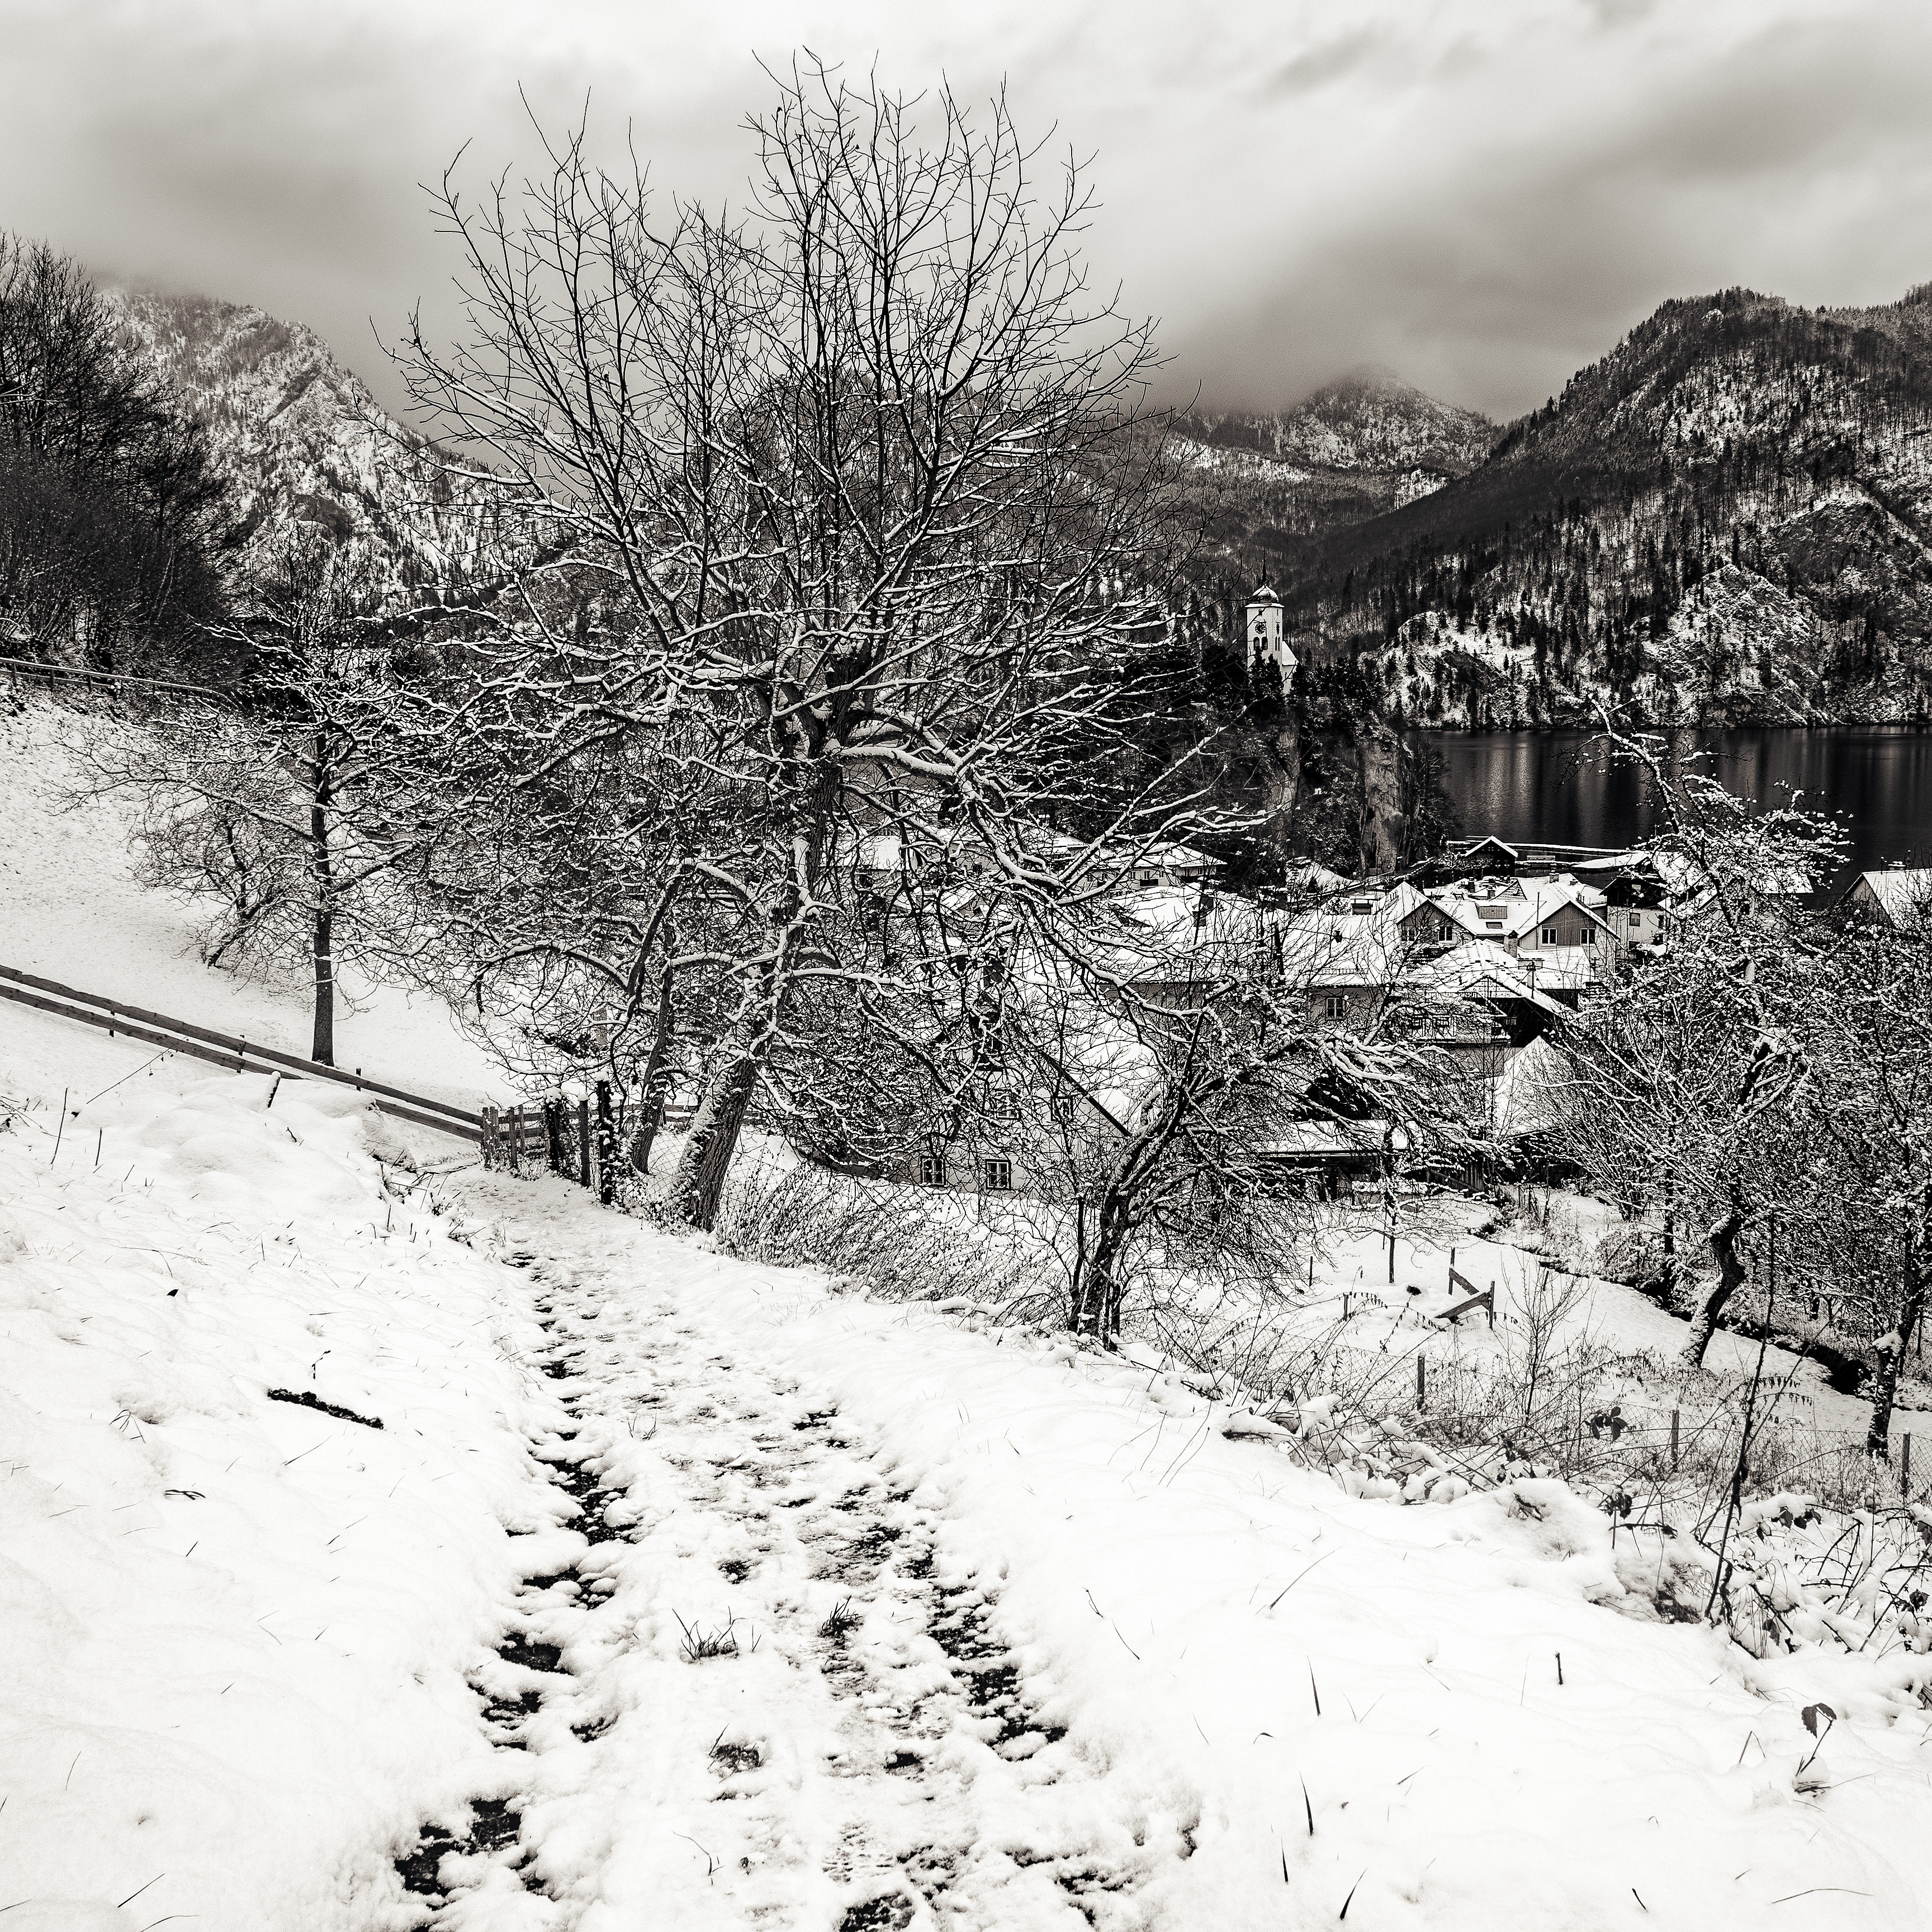
landscape, tree, mountain, snow, winter, black and white, white, weather, snowy, monochrome, season, mountains, blizzard, wintry, freezing, traunkirchen, monochrome photography, woody plant, winter storm